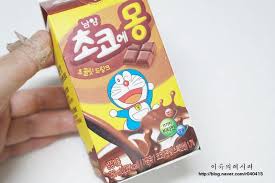
Label: paper